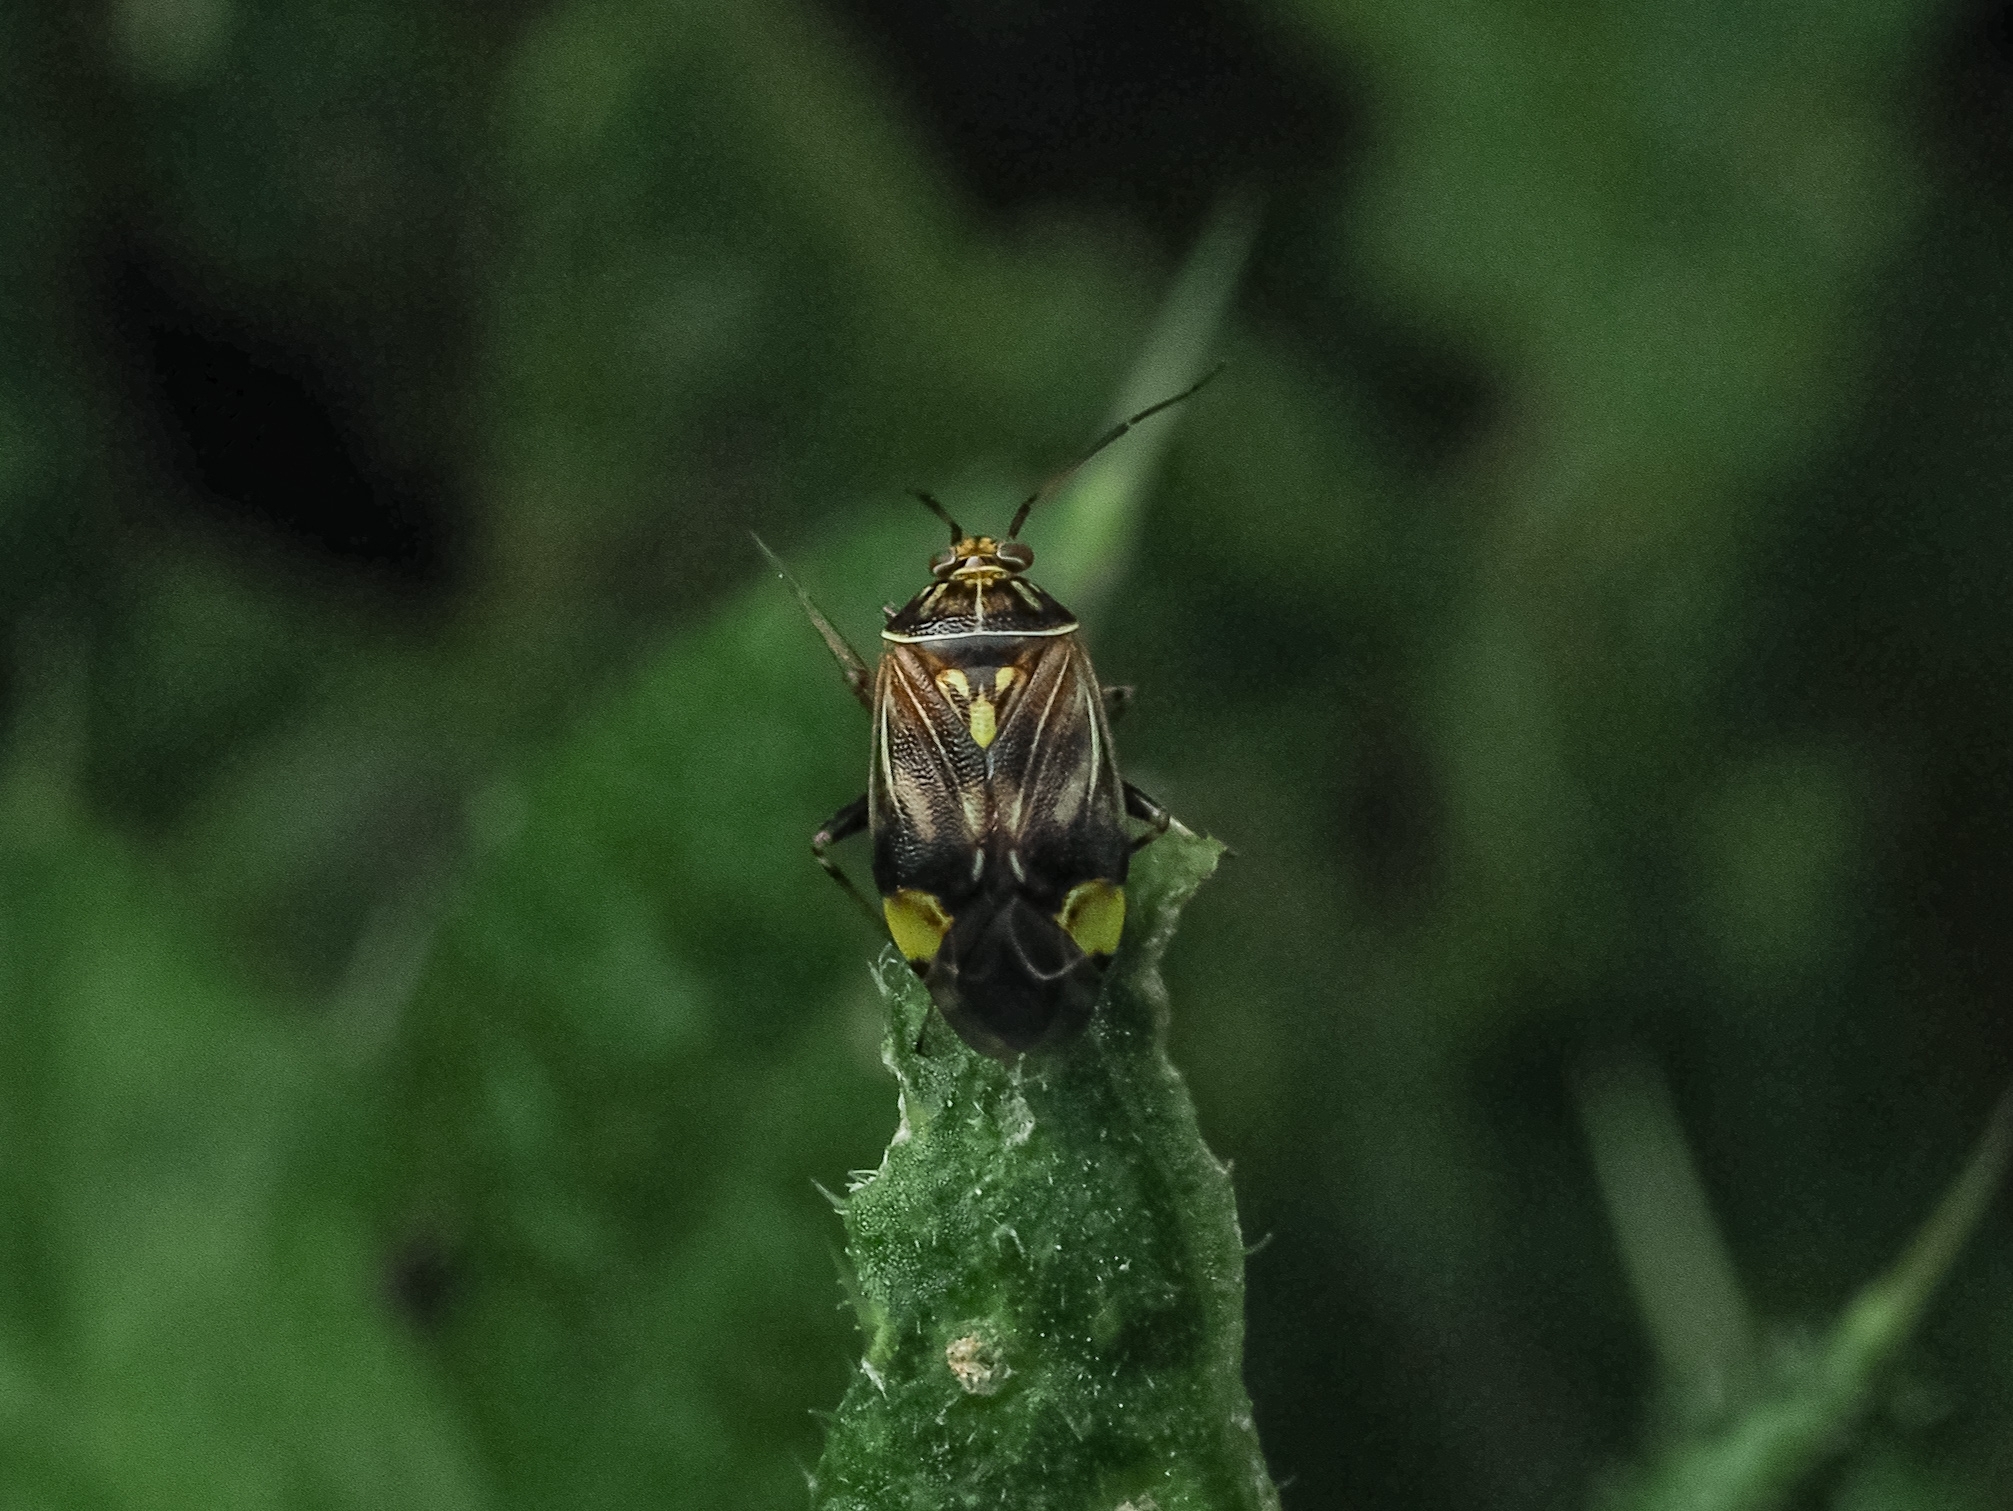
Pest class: lygus_bug